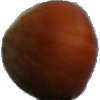
Label: nut_forest